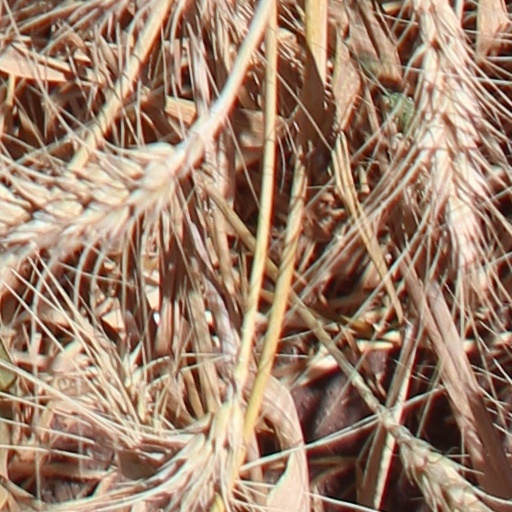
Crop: wheat